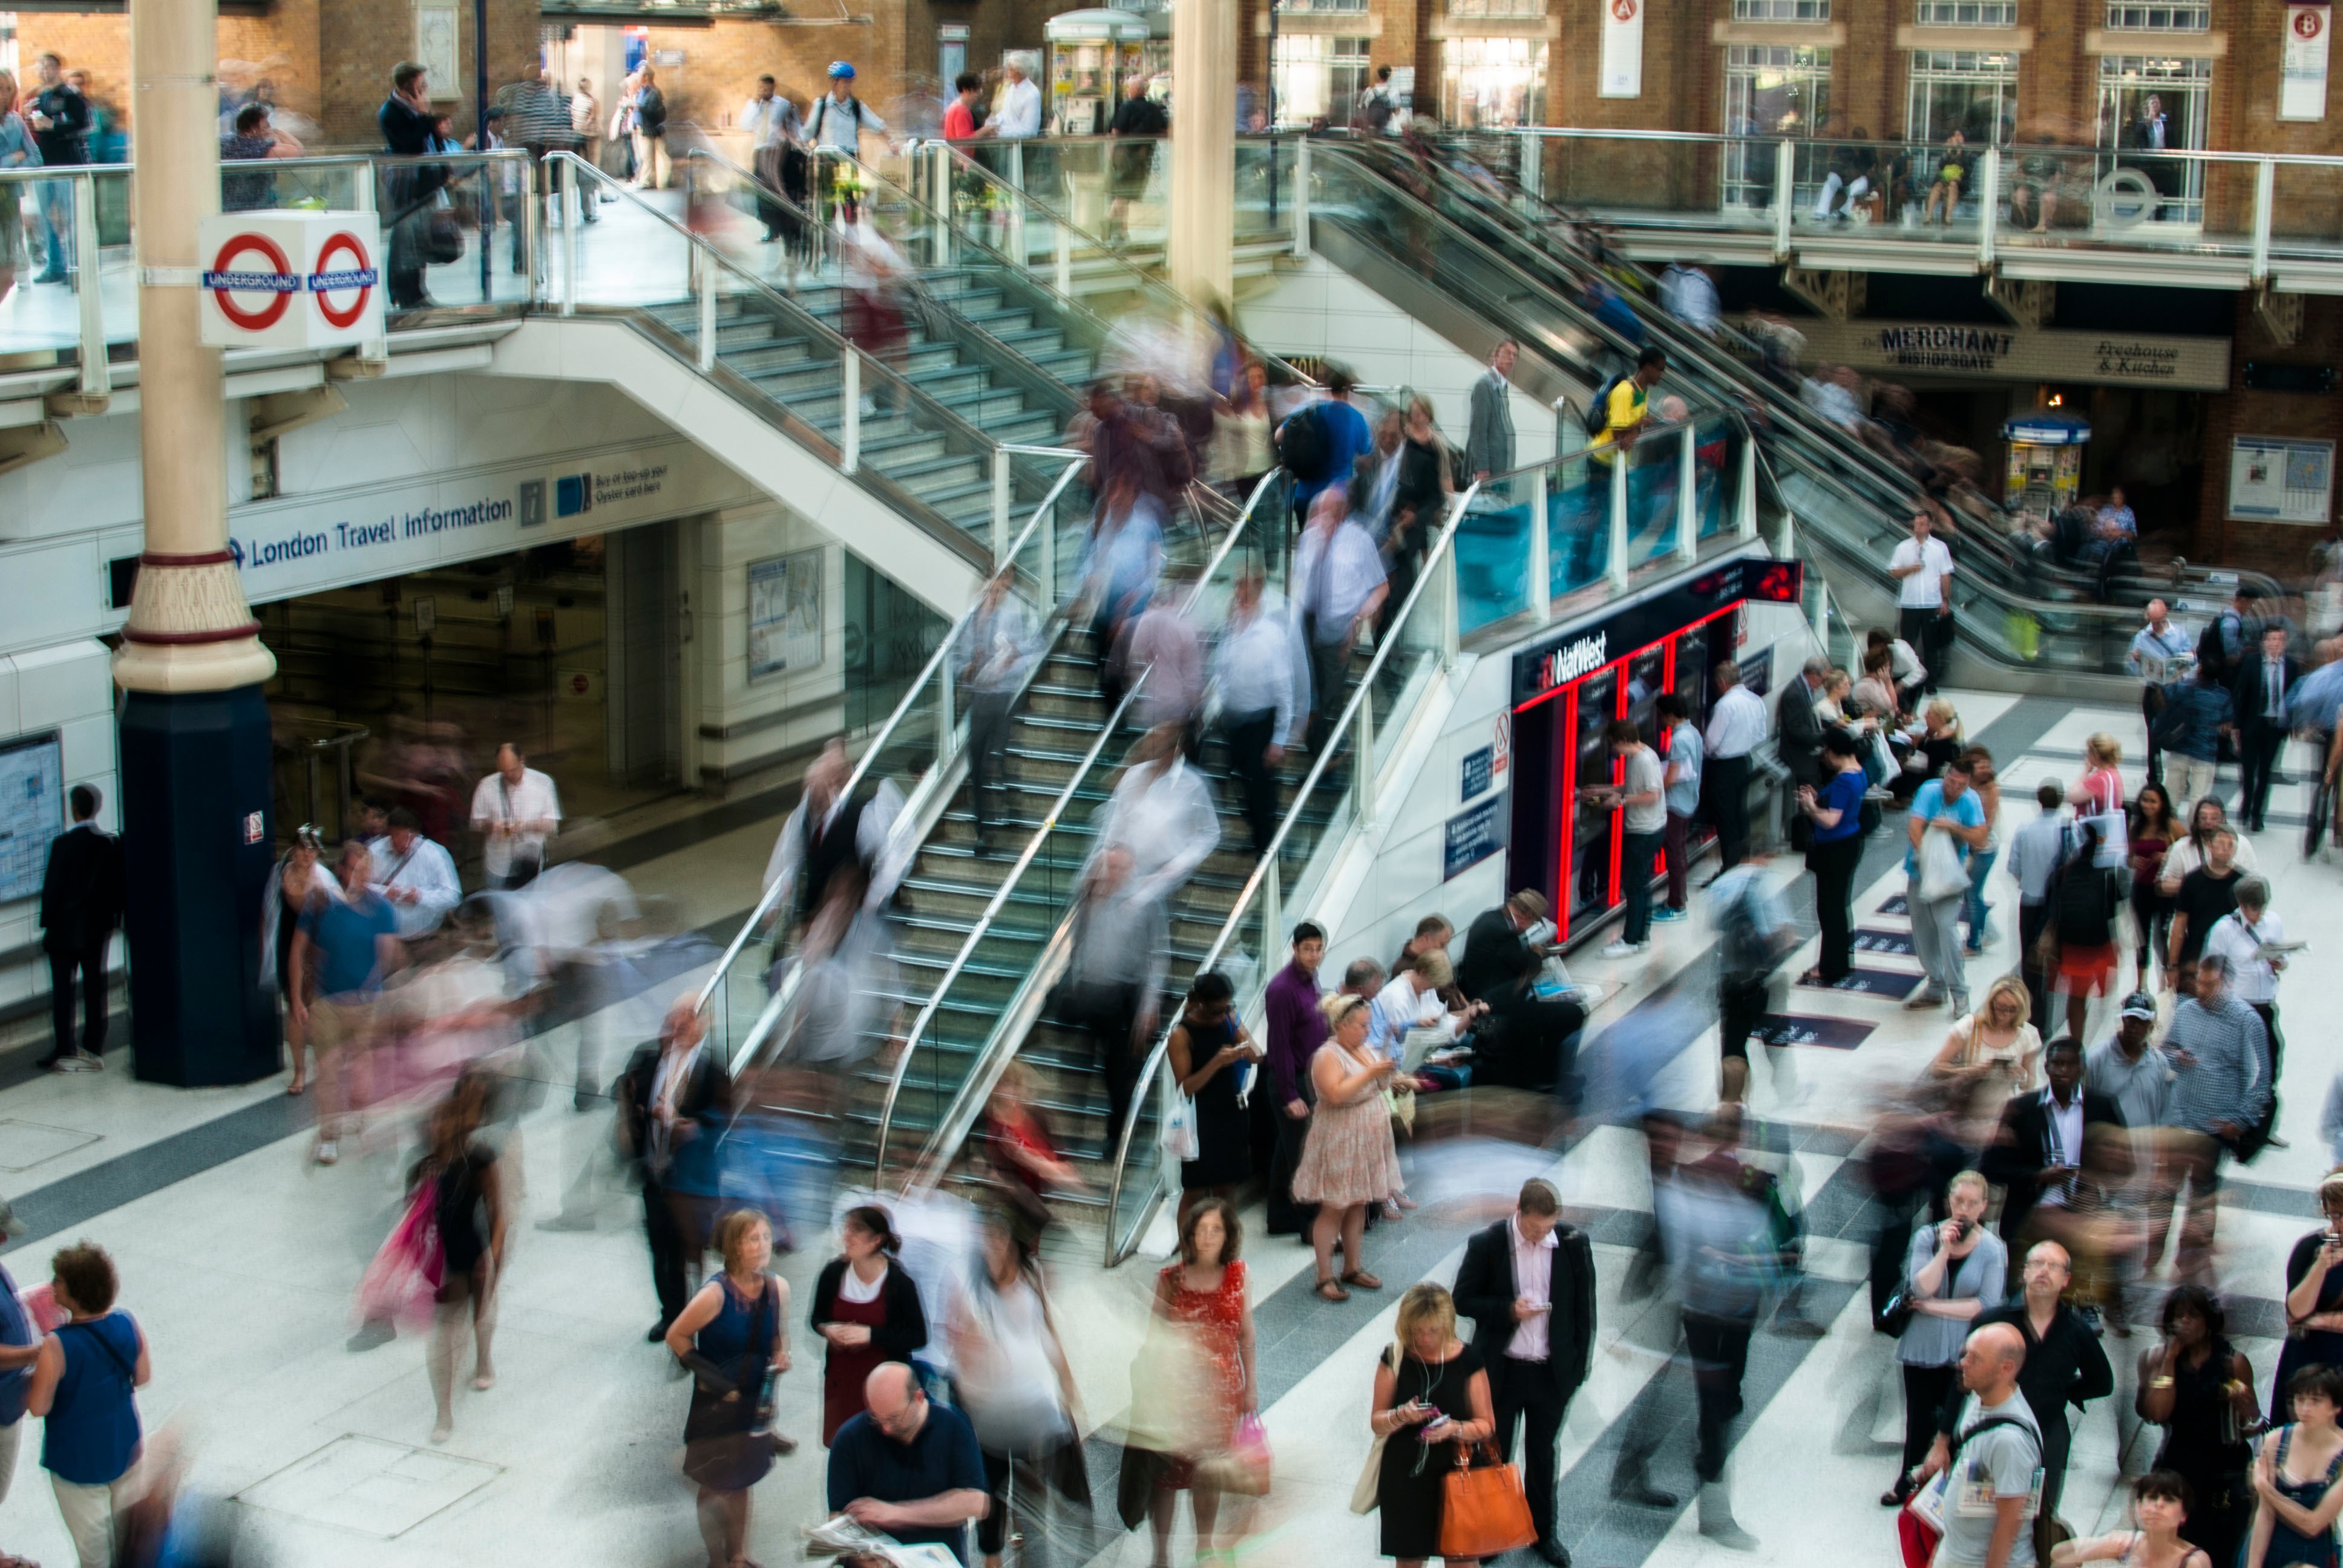
pedestrian, people, street, crowd, busy, motion, transport, shopping, public transport, activity, shopping mall